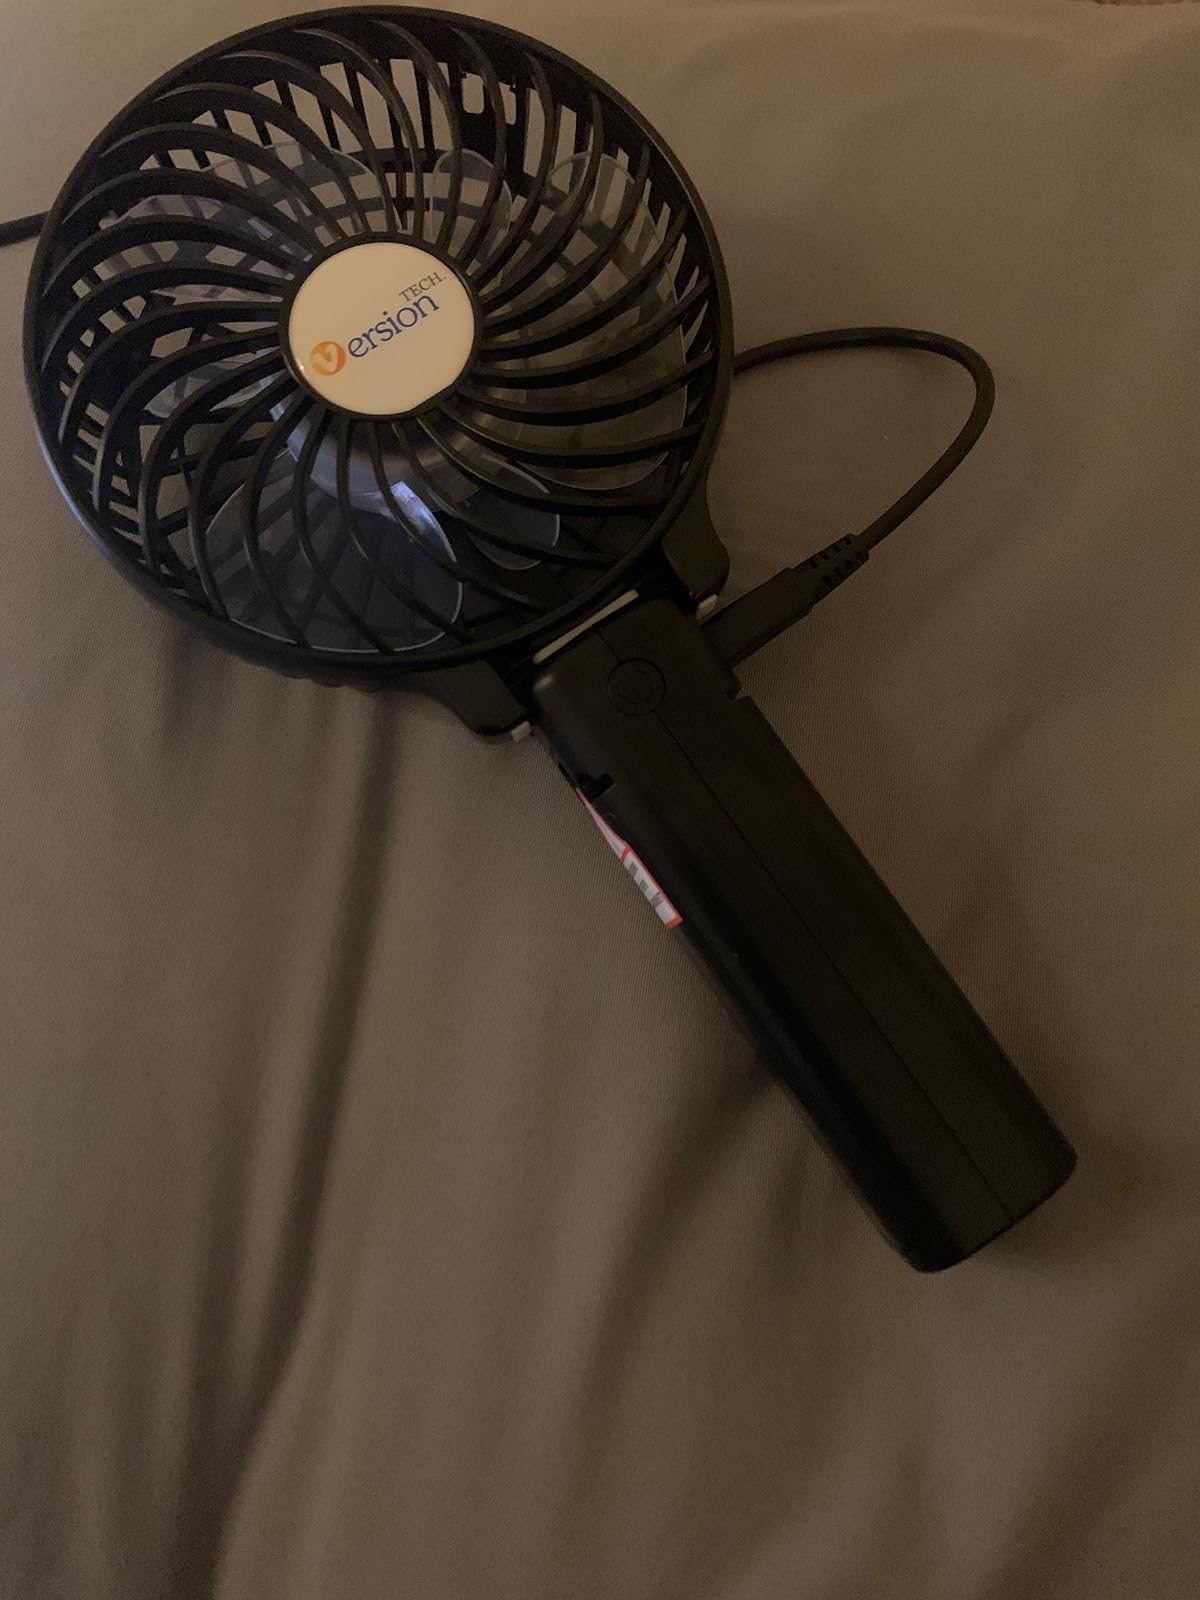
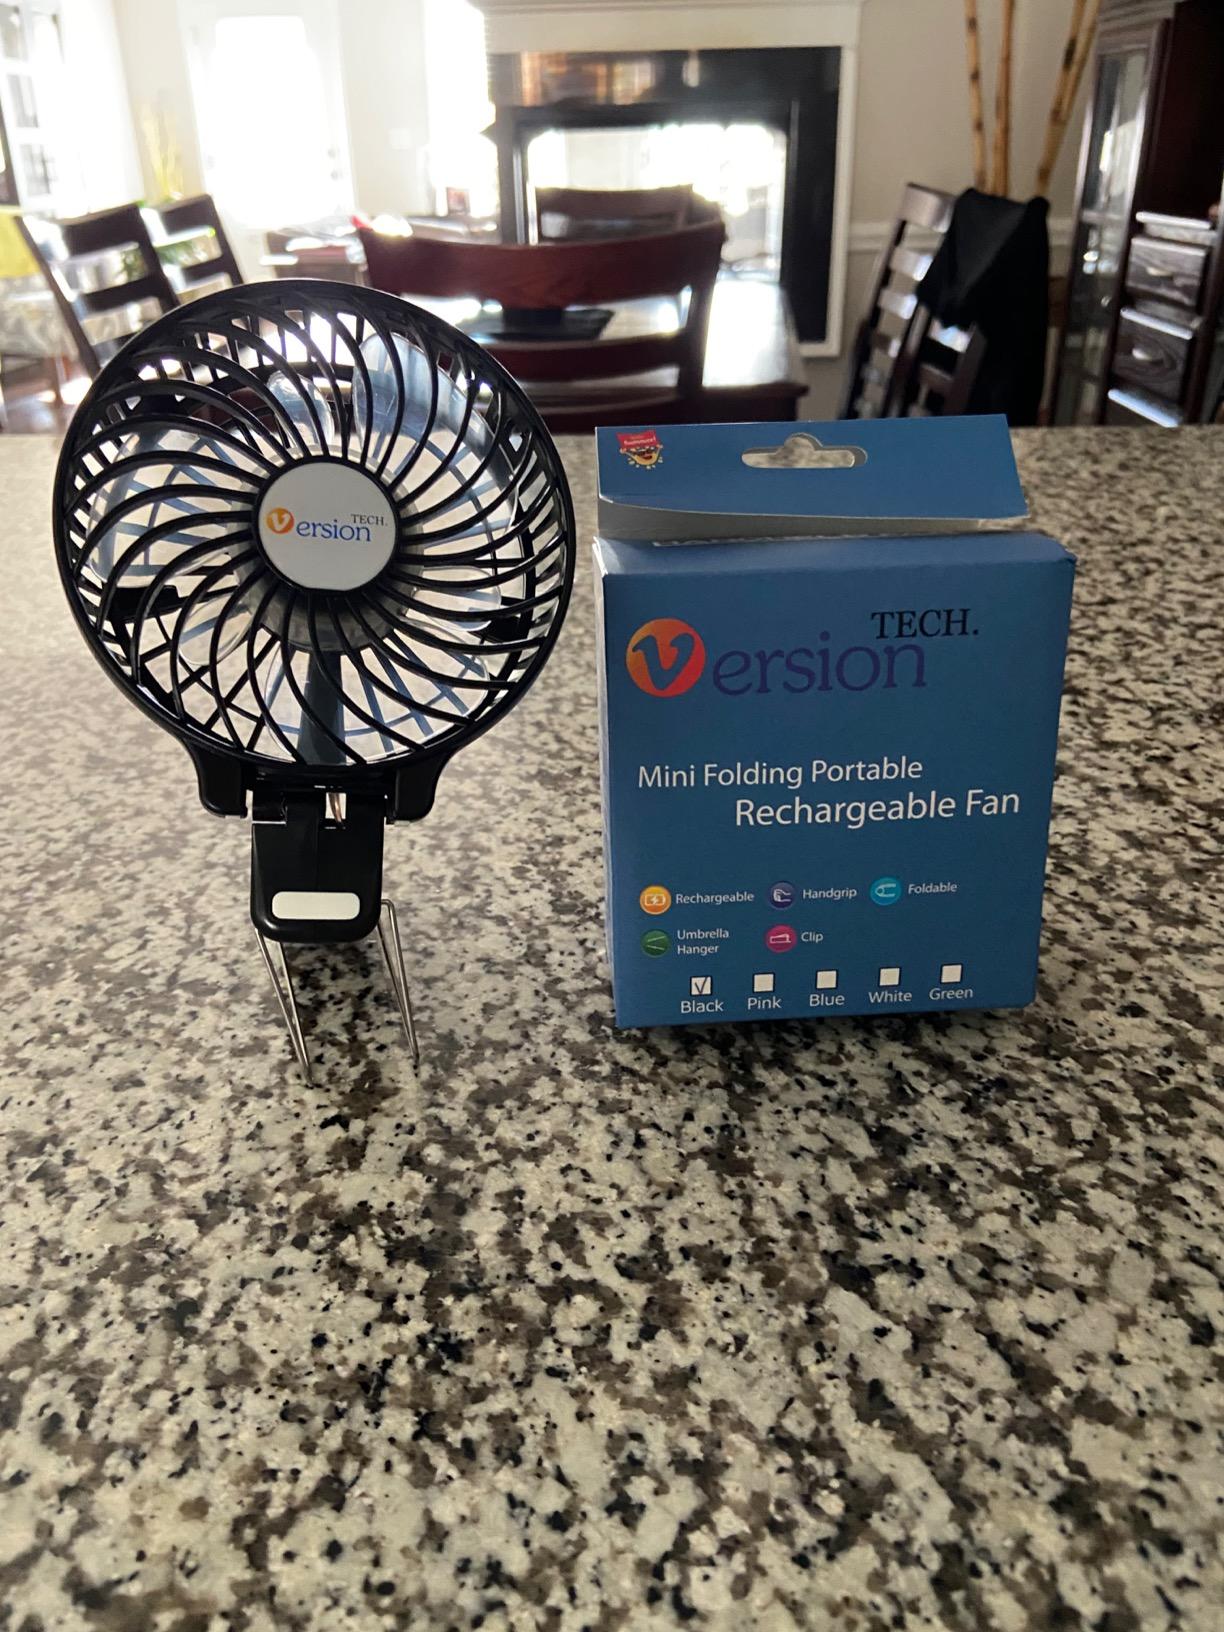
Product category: fan
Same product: yes